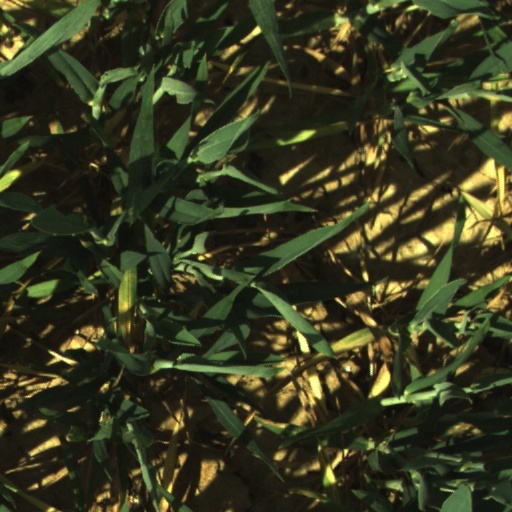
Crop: wheat